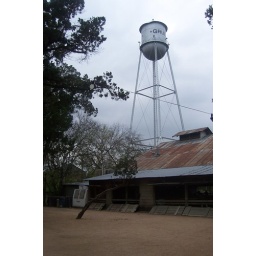
Gruene, TX.View of the water tower from the back of Gruene Hall.Quick Fact: Gruene Hall is the oldest dance hall in Texas.